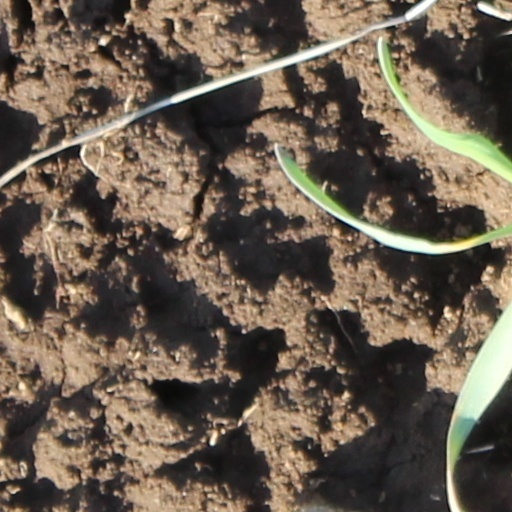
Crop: wheat